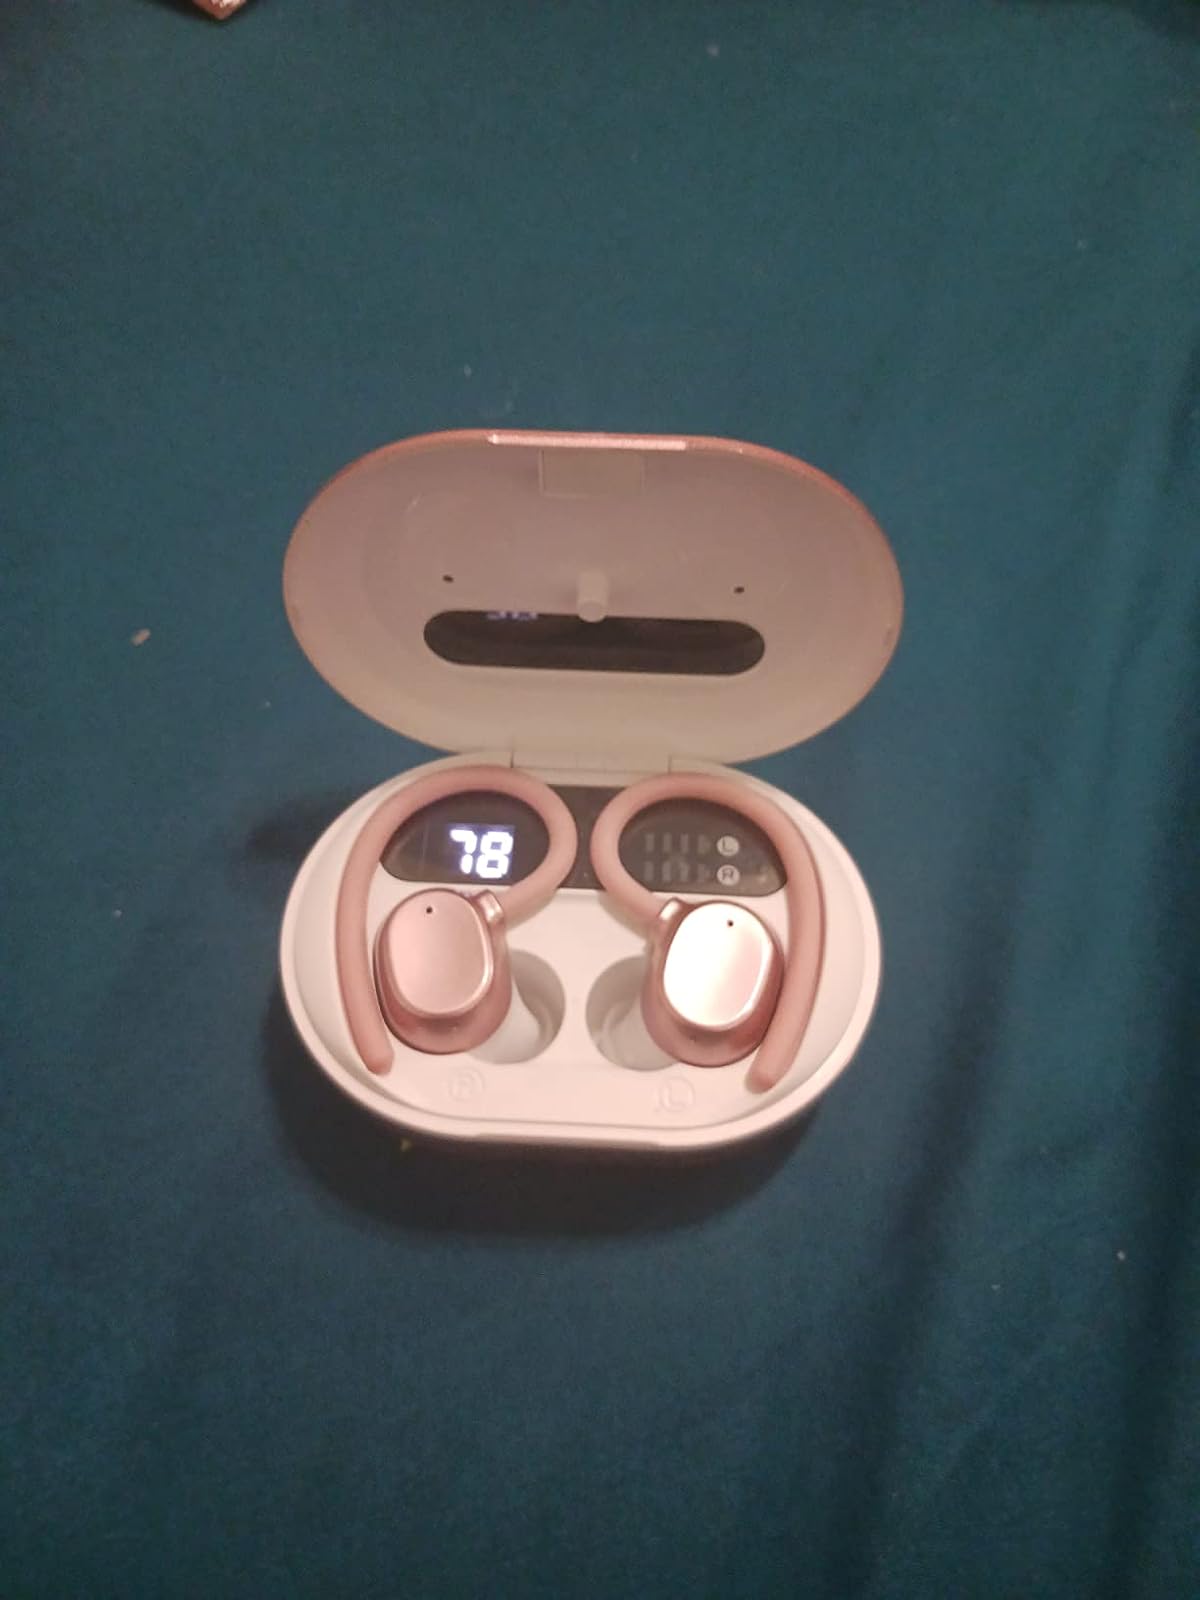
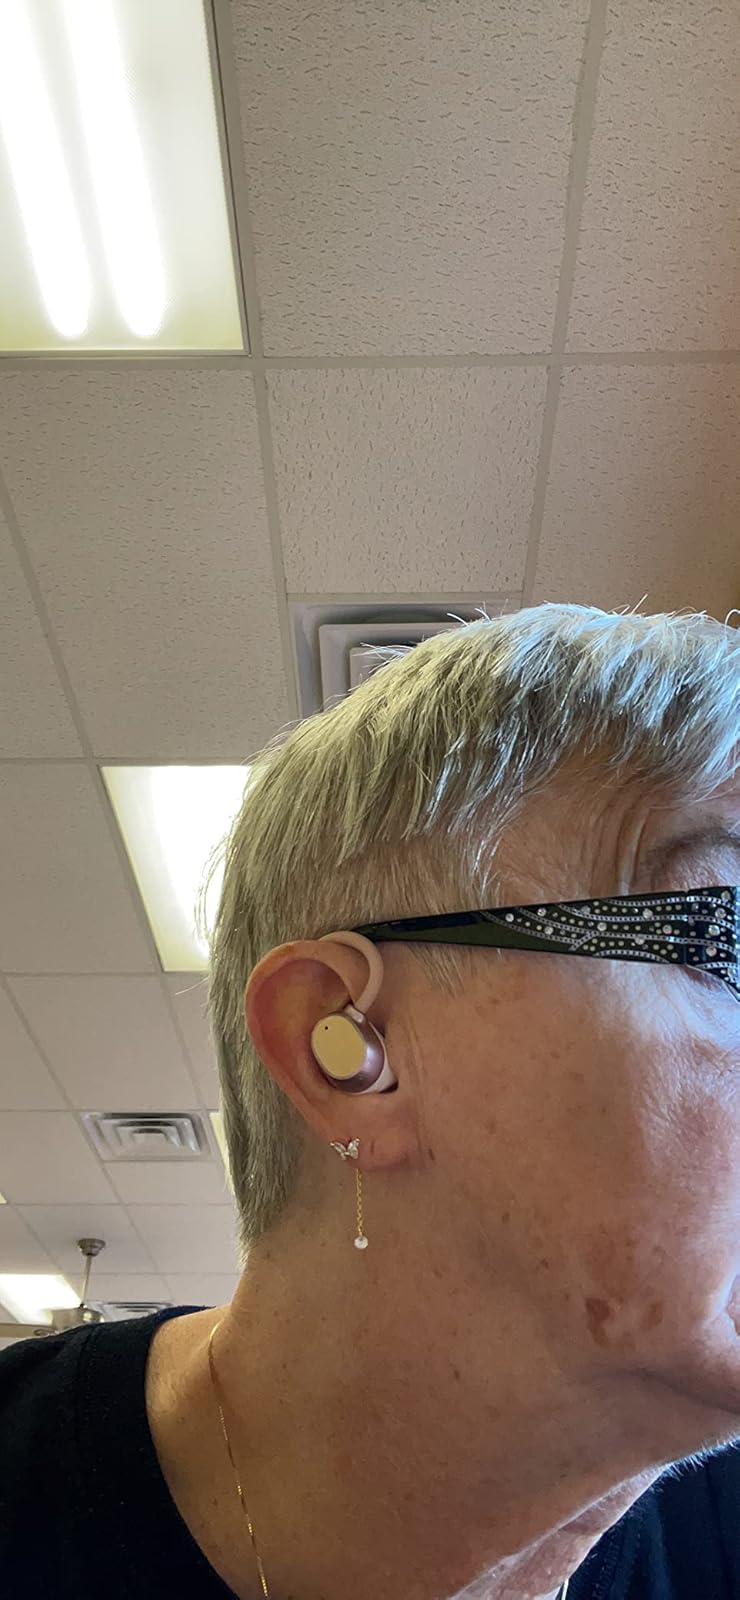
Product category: earbuds
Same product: yes